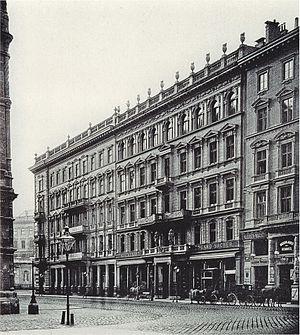
L'hôtel Sacher est un palace viennois situé dans l'Innere Stadt, à proximité de l'opéra national.
Le Troisième Homme est un film britannique réalisé par Carol Reed sur un scénario de Graham Greene, tourné en 1948 dans la ville de Vienne, sorti en 1949. Le Troisième Homme a reçu le Grand prix du festival de Cannes 1949, et est souvent considéré comme l'un des meilleurs films noirs.
Eduard Sacher est un hôtelier viennois, fils de l'inventeur de la Sachertorte, Franz Sacher. Eduard fonde en 1876 l'Hôtel Sacher, palace viennois dont Anna, son épouse, reprend la direction à sa mort.